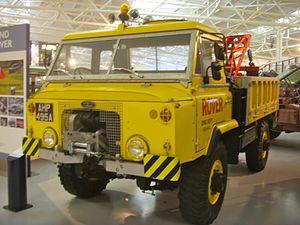
Les Land Rover Series I, II, et III sont des véhicules tout-terrain fabriqués à partir de 1948 par le constructeur automobile britannique Land Rover, inspirés de la Jeep Willys américaine. En 1992, Land Rover a affirmé que 70 % de tous les véhicules qu'ils avaient construits étaient encore en usage.